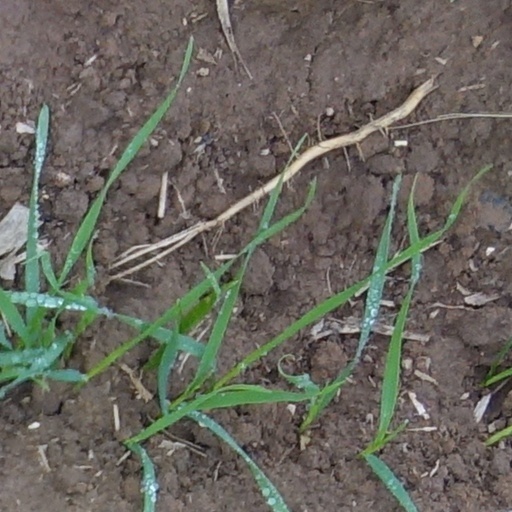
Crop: wheat